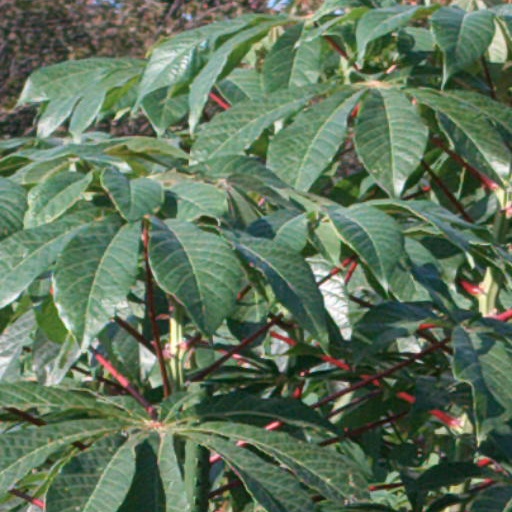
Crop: cassava